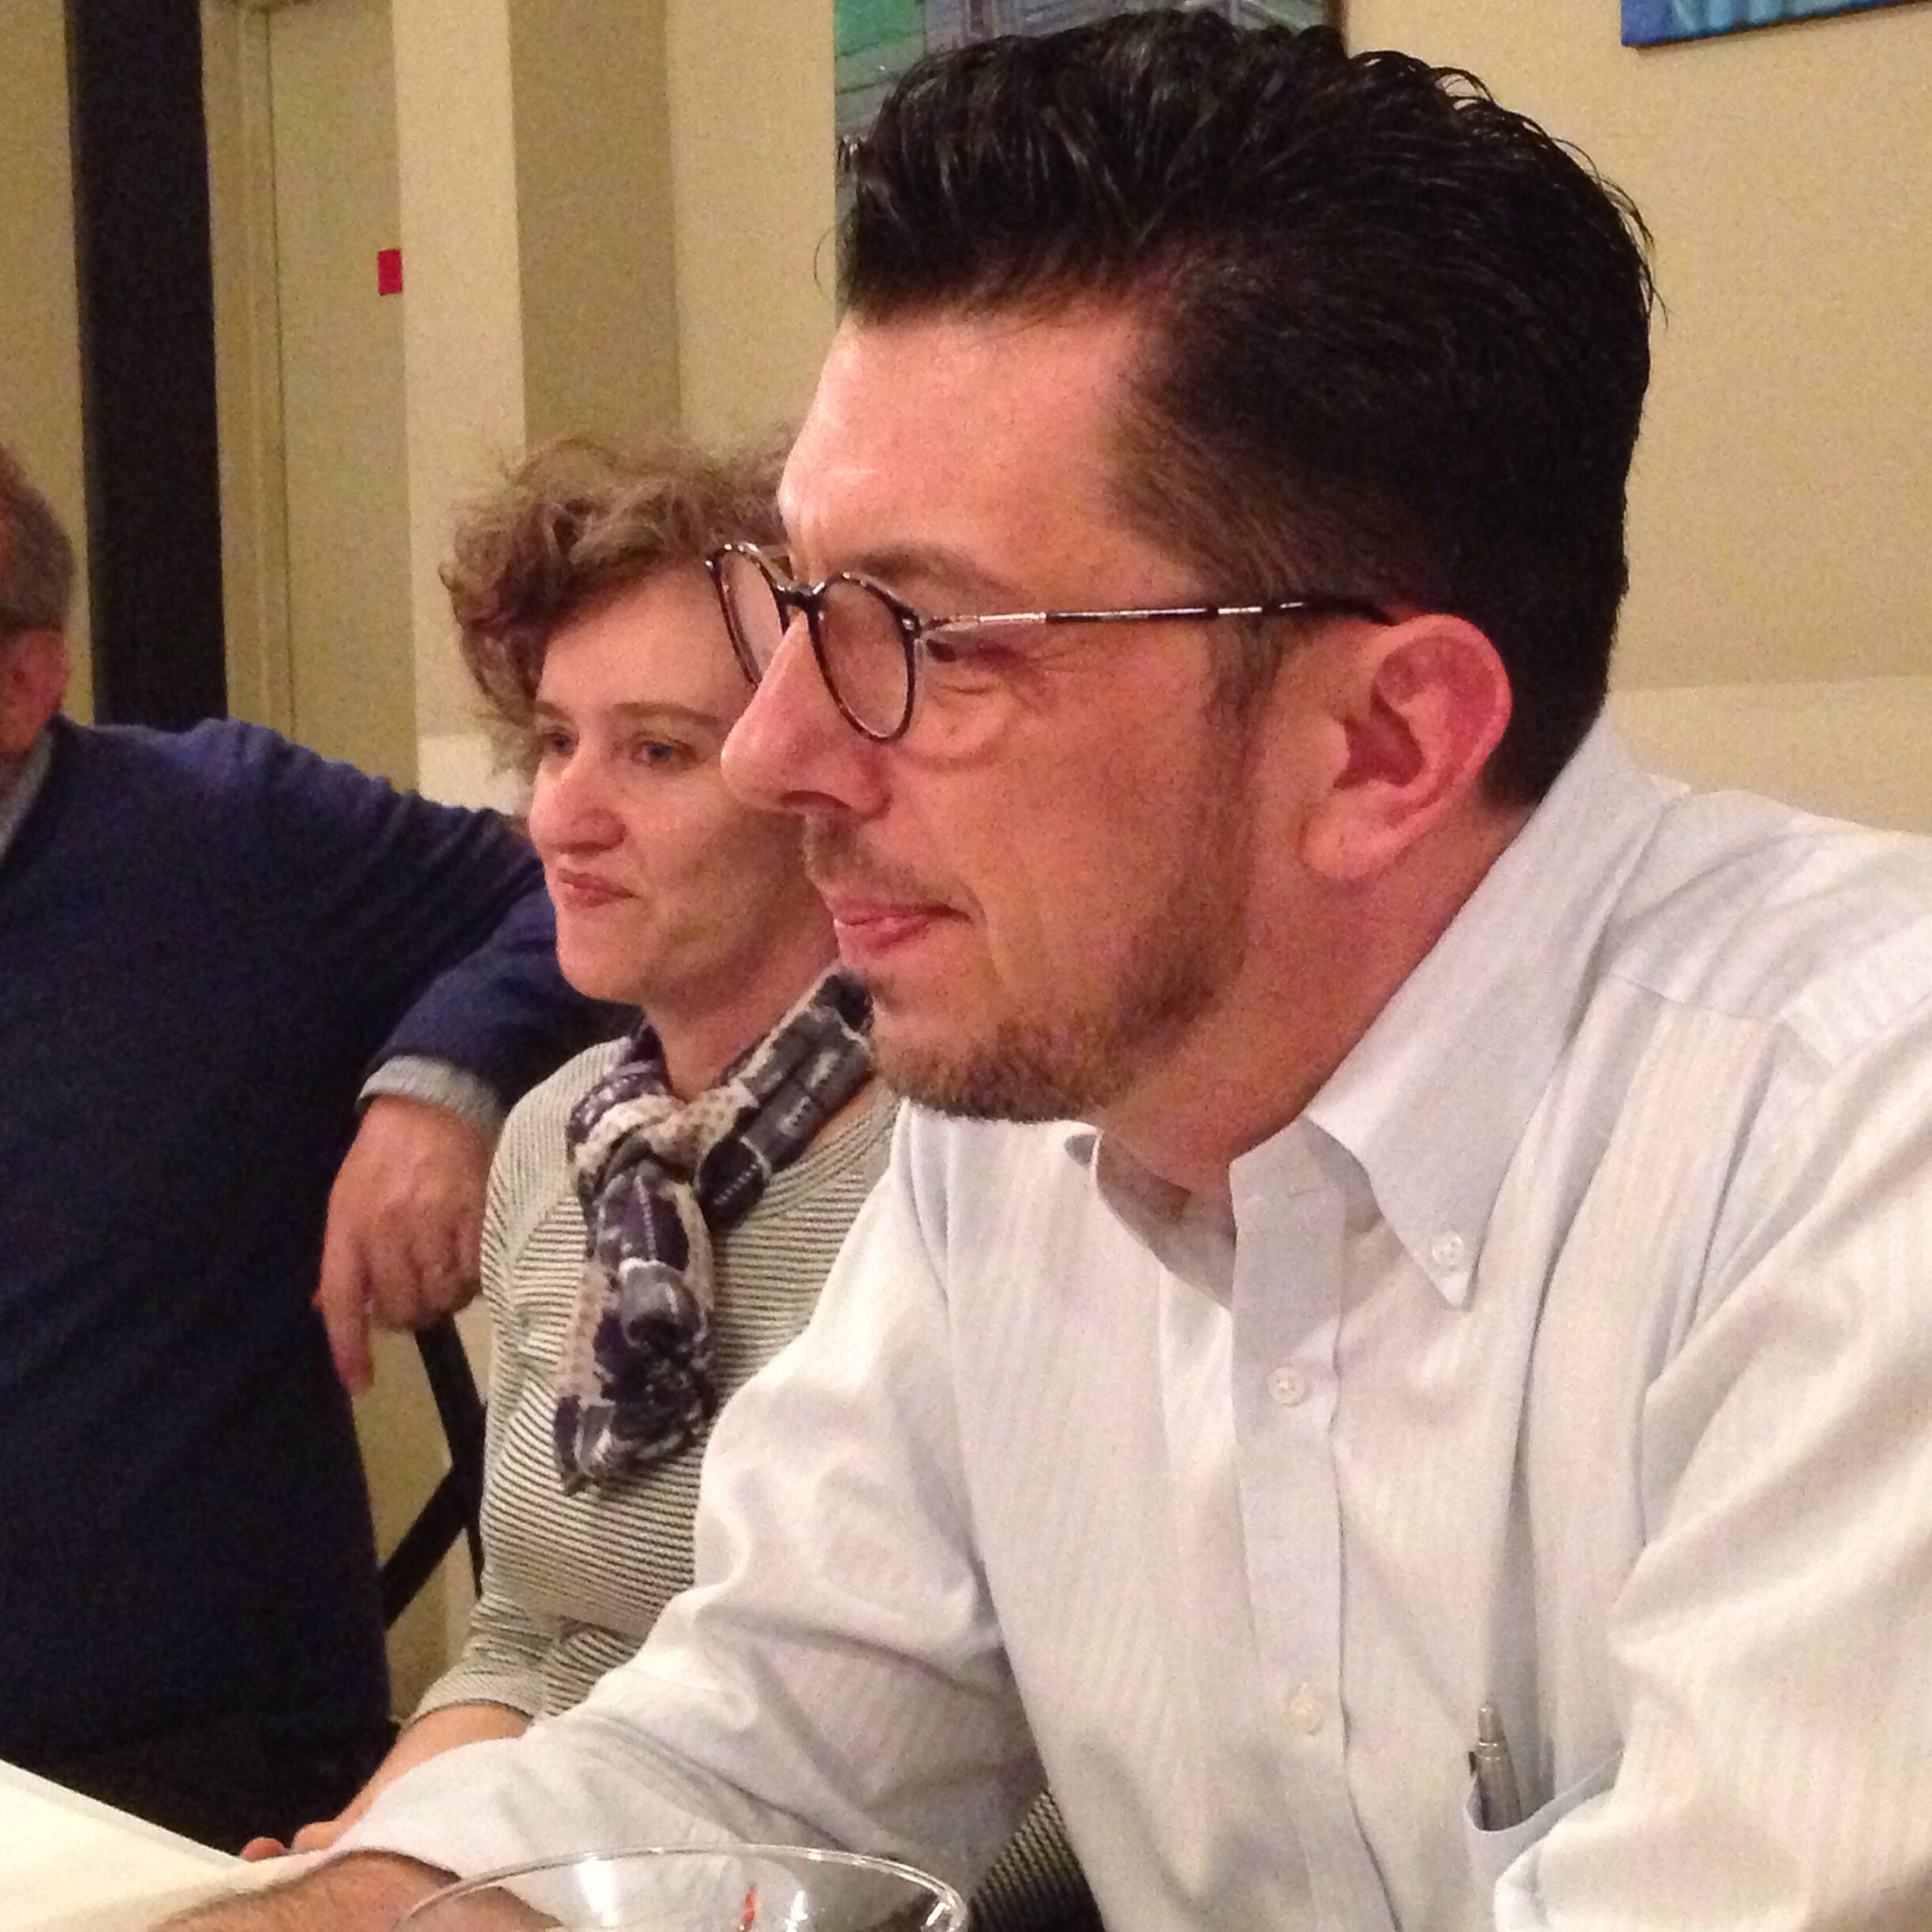
person, professional, glasses, uploadedbyflickrmobile